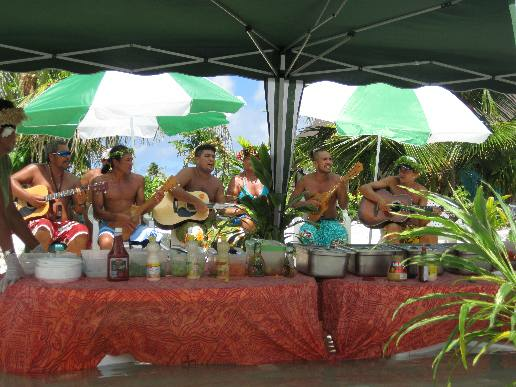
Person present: Yes